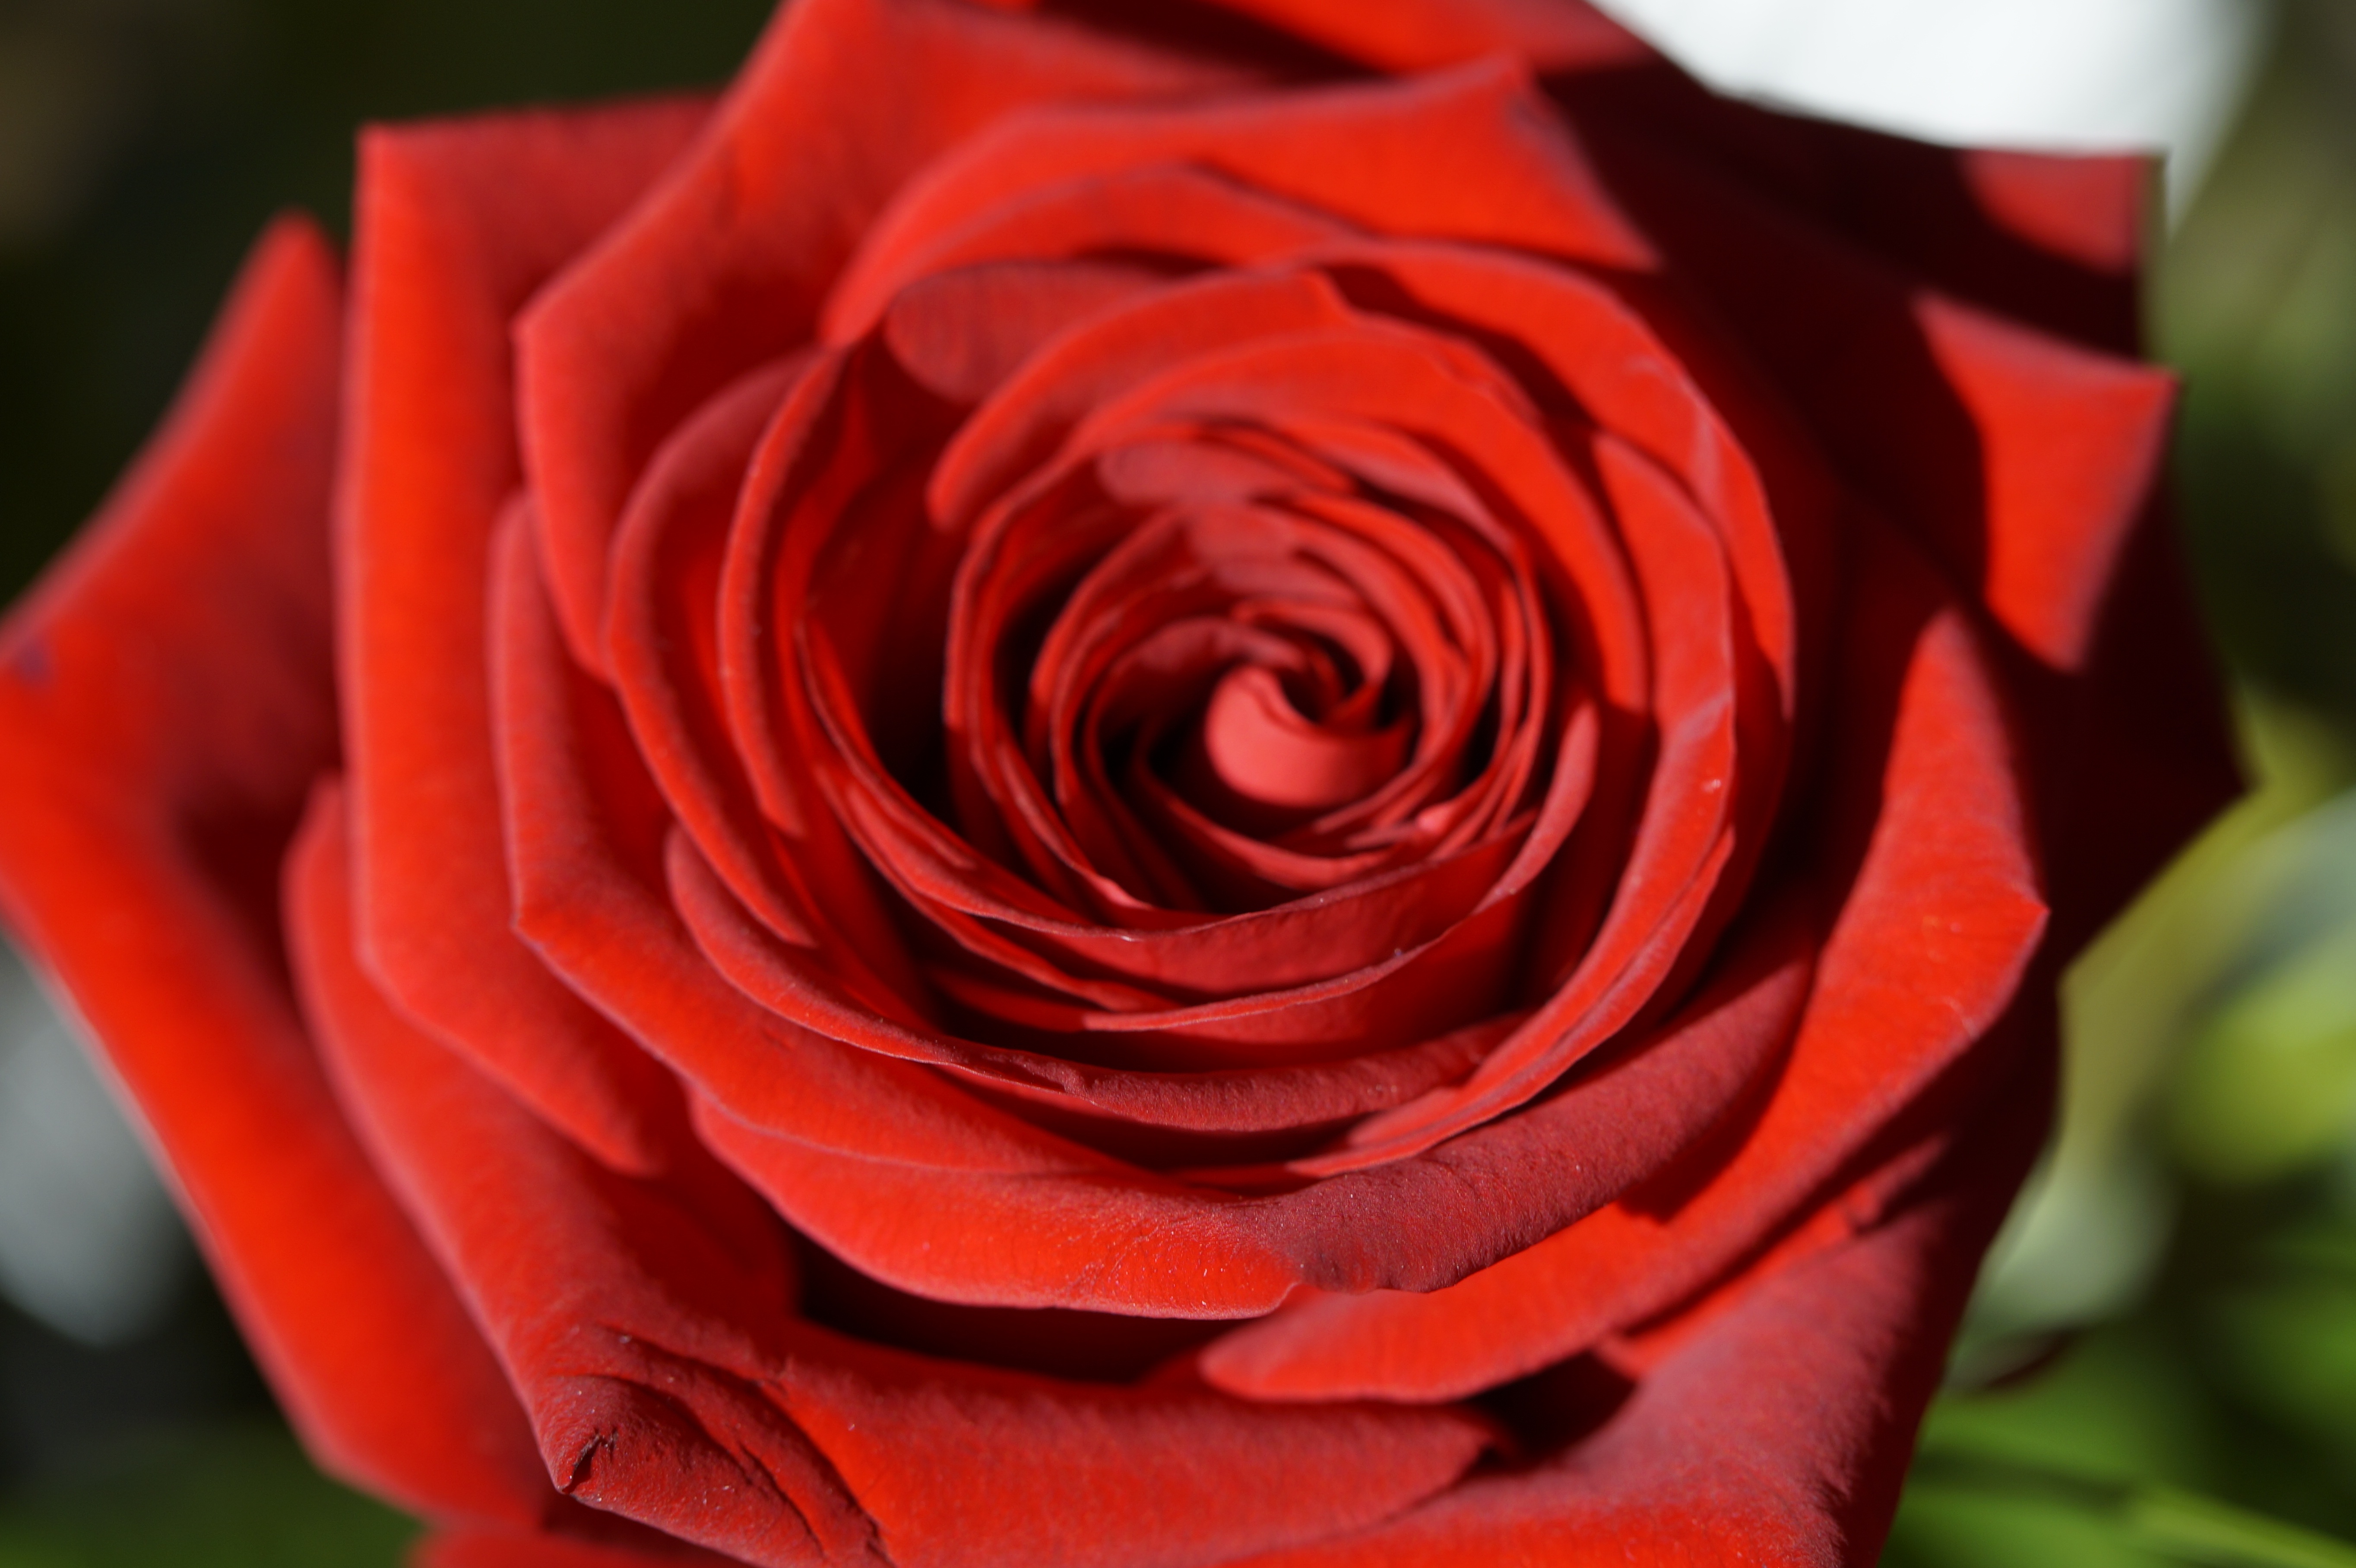
blossom, plant, flower, petal, bloom, rose, red, romance, romantic, pink, red rose, wedding day, close up, floribunda, rose bloom, macro photography, valentine's day, flowering plant, garden roses, rose family, land plant, rose order